Arthur Percival

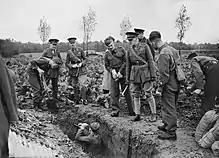
General Sir John Dill, GOC I Corps, inspecting soldiers digging trenches at Flines, France. Stood three away from is his BGS, Brigadier Arthur Percival.

Percival was appointed brigadier, General Staff, of the I Corps, British Expeditionary Force, commanded by General Dill, from 1939 to 1940. He was then promoted to acting major-general, and in February 1940 briefly became General Officer Commanding (GOC) of the 43rd (Wessex) Infantry Division. He was made Assistant Chief of the Imperial General Staff at the War Office in 1940 but asked for a transfer to an active command after the Dunkirk evacuation. Given command of the 44th (Home Counties) Division, he spent 9 months organising the protection of of the English coast from invasion. He was appointed a Companion of the Order of the Bath (CB) in the 1941 King's Birthday Honours.